Mary Flanagan

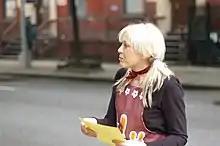
Flanagan kicking off the event at the 2009 Come Out and Play Festival.

Based on her PhD dissertation, the book "Critical Play: Radical Game Design" (MIT Press, 2009) examines how artists and activists throughout history have used games as instruments for social critique. "re:skin" (MIT Press, 2007), a book Flanagan edited With Austin Booth, is a collection of fiction and theory exploring technology, interfaces, and the body. "Similitudini. Simboli. Simulacri (SIMilarities, Symbols, Simulacra)" (Edizioni Unicopli, 2003), a book she co-authored with Matteo Bittanti, investigates the fan culture of The Sims. Finally, "Reload: Rethinking Women and Cyberculture" (MIT Press, 2002) was also co-edited with Austin Booth and addresses gender issues in both fictional and real-life cyber-culture. In 2003, "Reload" won the Susan Koppelman Award given by the Joint Women's Caucus of Popular Culture/American Culture.